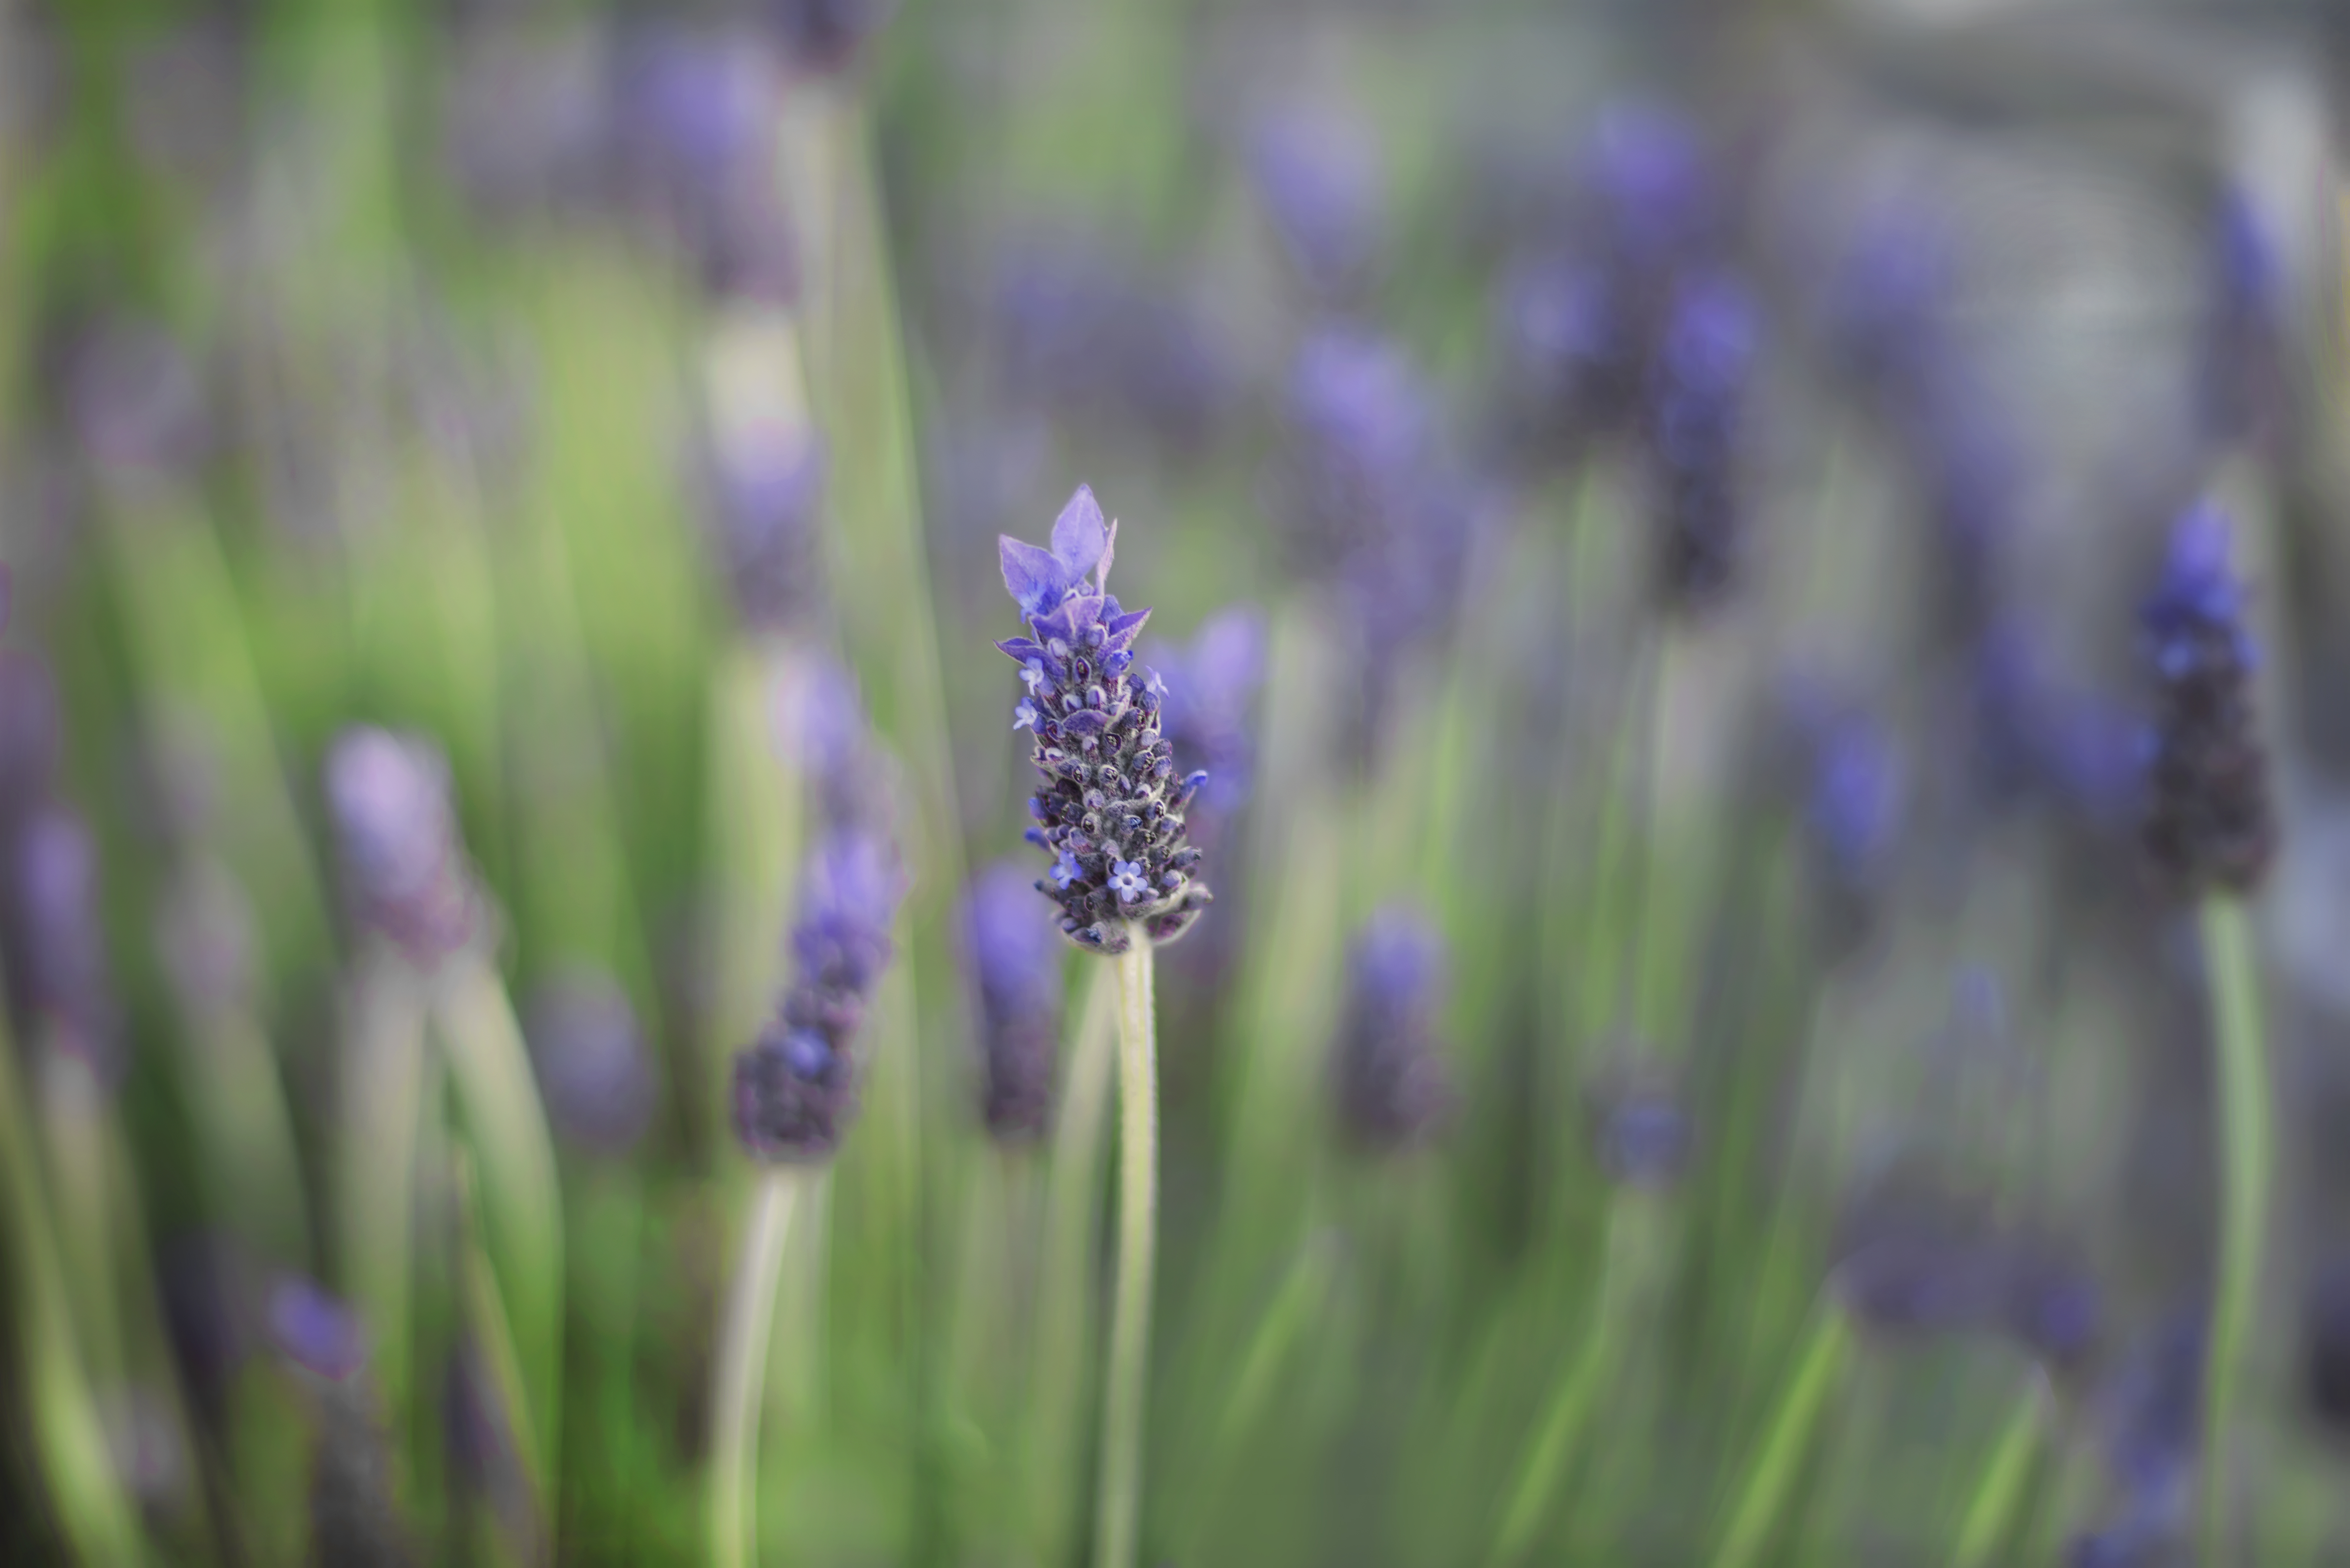
nature, grass, bokeh, plant, field, meadow, prairie, flower, botany, nikon, garden, flora, lavender, wildflower, australia, 50mm, plantation, melbourne, hyacinth, d800, f18d, macro photography, flowering plant, grass family, plant stem, land plant, english lavender, french lavender